Botts' dots

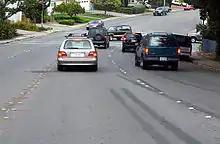
Botts' dots replace the painted median stripes. Reflective Stimsonite (darker orange) markers are spaced at regular intervals for increased visibility at night.

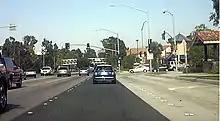
Valencia, California

Caltrans engineers may have studied the concept of raised pavement markers as early as 1936. However, the department did not commence research in earnest until 1953, when the postwar economic boom resulted in an alarming increase in the number of cars and car accidents in California. Painted lines tended to become invisible during rain.